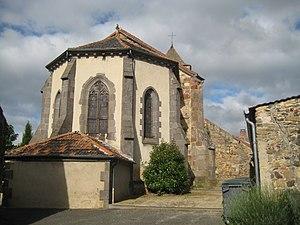
Église d'Apchat
Cet article recense une partie des monuments historiques du Puy-de-Dôme, en France.